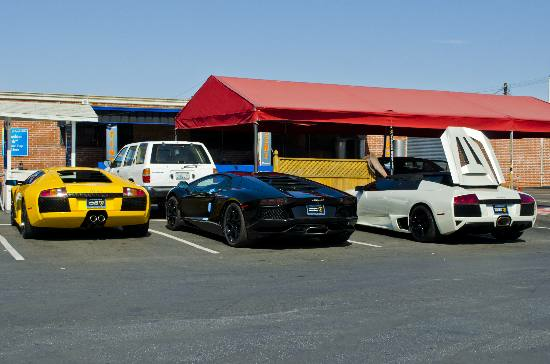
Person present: No